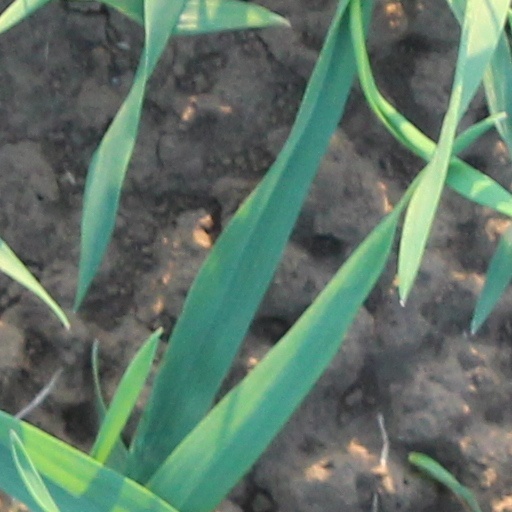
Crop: wheat